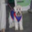
Label: dog